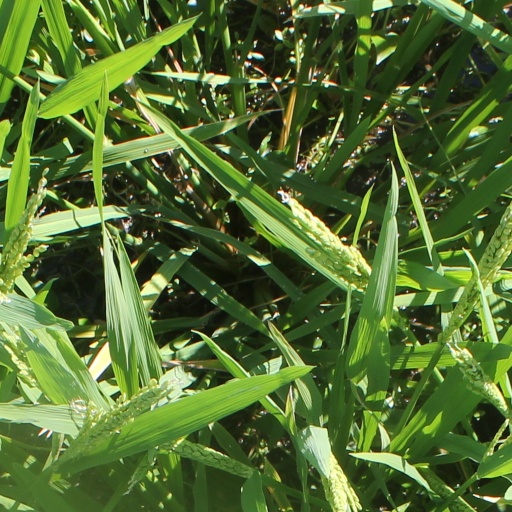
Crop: rice